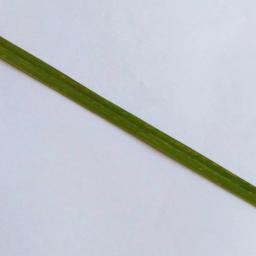
Label: Rice___Healthy